Ballerup station

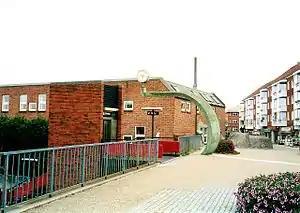
Ballerup station in 2009

Ballerup station is a suburban rail railway station serving the suburb of Ballerup northwest of Copenhagen, Denmark. It is situated in the middle of the suburb, and is integrated in the adjacent shopping center "Ballerup Centret".